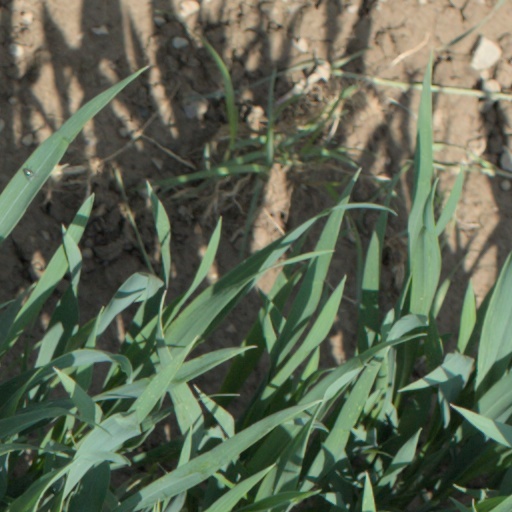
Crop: wheat